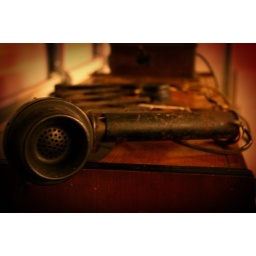
The house had an old office telephone transfer station in the garage.